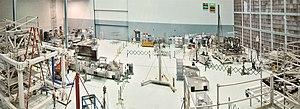
Le Goddard Space Flight Center, est le principal centre de la NASA consacré à la recherche scientifique. Il est fondé le 1ᵉʳ mai 1959 et emploie environ 10 000 personnes. Le centre est spécialisé dans la conception et la réalisation de missions dans le domaine de l'observation de la Terre, de l'astronomie, de la cosmologie et de l'étude du Soleil. Environ 250 missions spatiales scientifiques sont conçues au sein du centre Goddard, dont les missions du programme Explorer, les télescopes spatiaux James-Webb, INTEGRAL et SWIFT, l'observatoire cosmologique COBE et les satellites météorologiques de la NOAA.